Sydney Parkinson

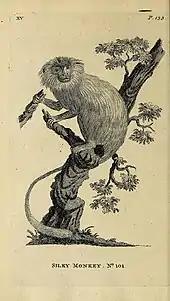
Silky monkey, illustration in Thomas Pennant's 1771 book "Synopsis of Quadrupeds" based on a painting by Parkinson.

The family moved to London , where Parkinson's brother Stanfield worked as an upholsterer. In 1765 and 1766, some of Parkinson's flower paintings and drawings were shown at Free Society of Artists exhibitions. Parkinson began to give drawing lessons, and the Scottish nurseryman James Lee, a fellow Quaker, employed him as teacher to his daughter Ann. Lee introduced Parkinson to Joseph Banks in 1767. Through Banks, Parkinson also established contact with the zoologist Thomas Pennant. Parkinson produced copies of some animal paintings in the collection of Joan Gideon Loten, which were later published in some of Pennant's zoological books. His watercolours of birds of the Loten collection were painted in 1767, either from specimens or from drawings. Together with a fellow artist, Peter Paillou, Parkinson worked for Banks on the latter's collections from his 1766 voyage to Newfoundland and Labrador. He produced drawings and watercolour paintings of animals, from specimens preserved in alcohol or stuffed birds. When Banks planned a voyage to Sweden in order to meet Linnaeus in Uppsala and to see Lapland, he intended to take Parkinson as his draughtsman.